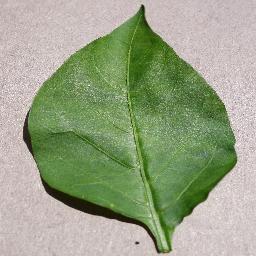
Label: Pepper,_bell___healthy